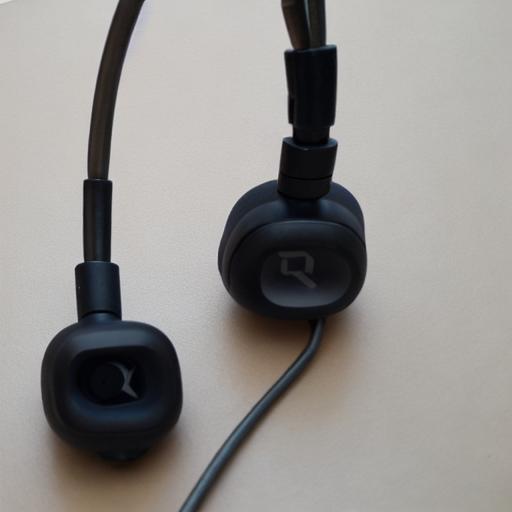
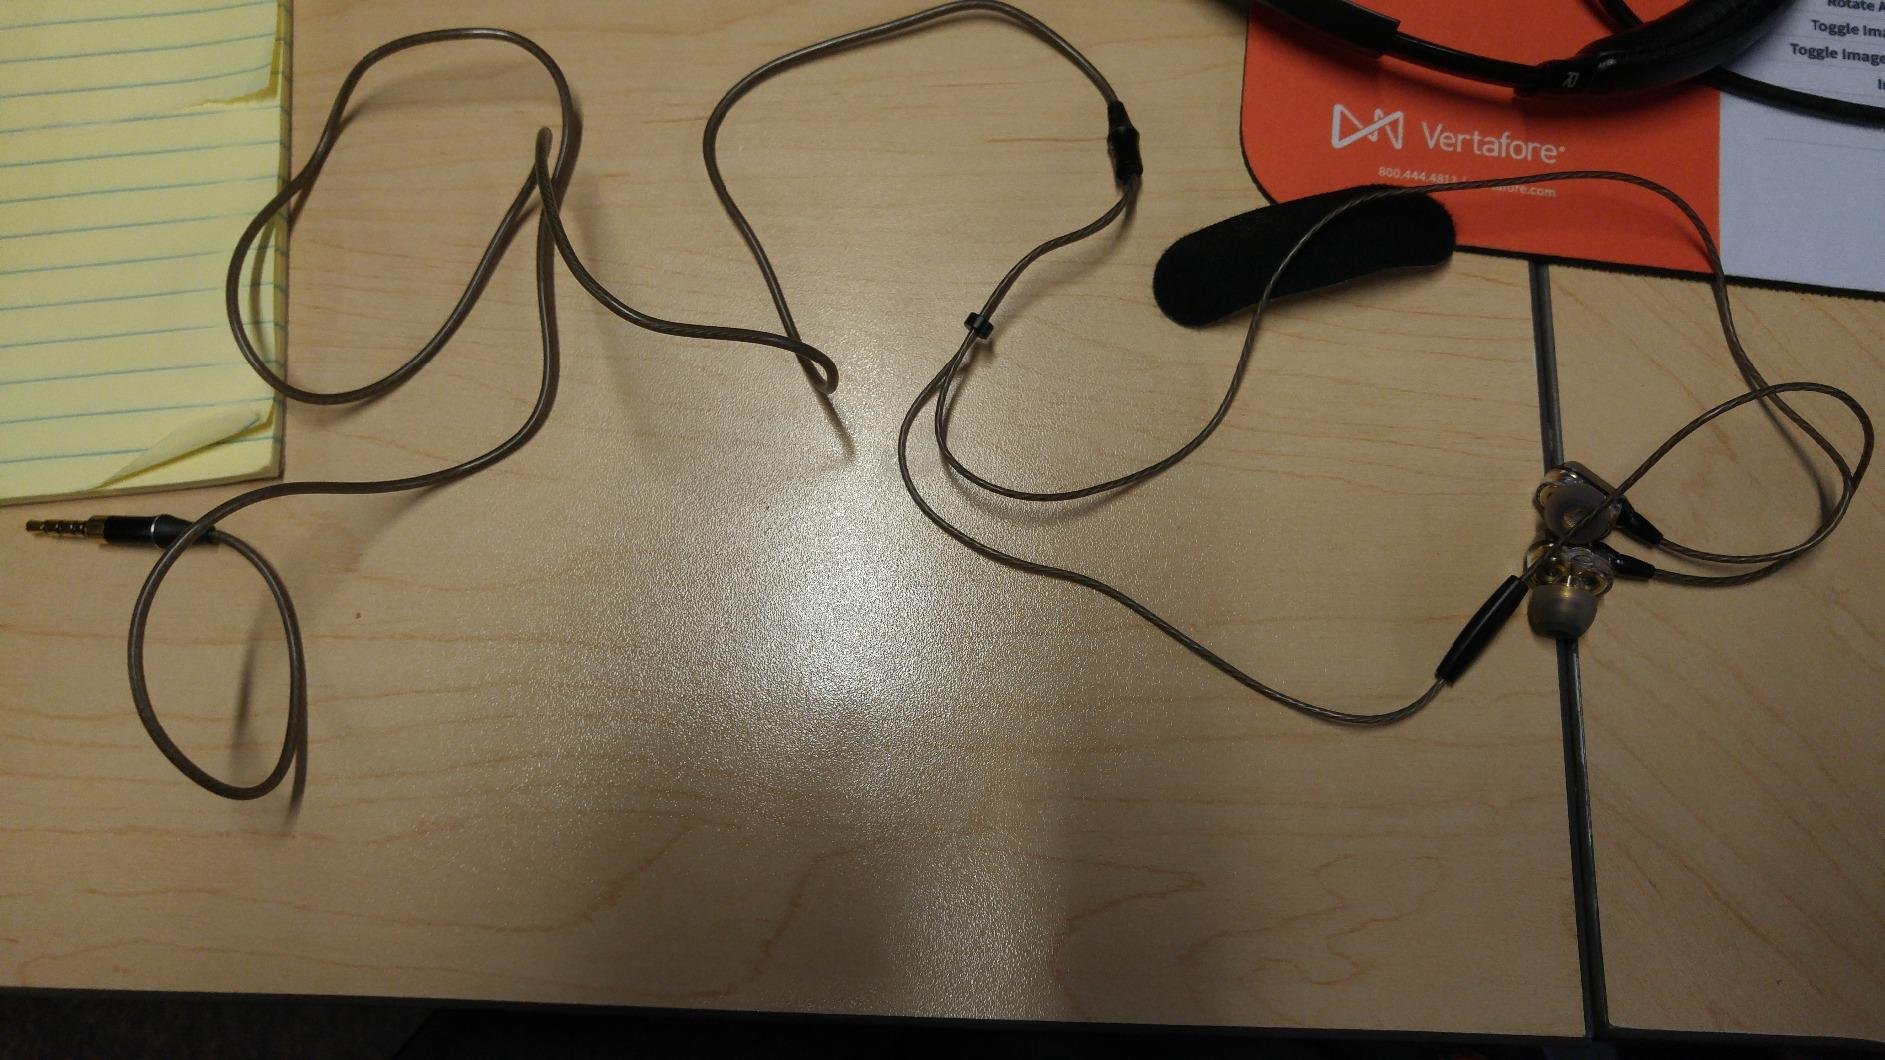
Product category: headphones
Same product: no